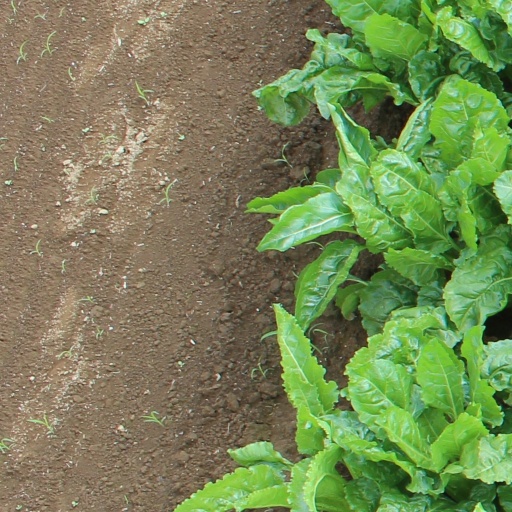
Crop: sugar beet